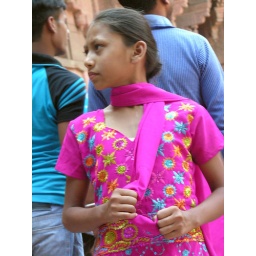
Young girl in embroidered flower dress in Agra, India.